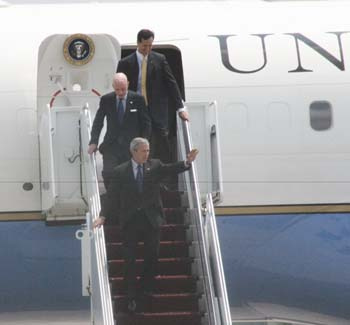
user: Given an image and a question. Answer the question in a short answer. Question: What is the presidential plane called? Short Answer:
assistant: air force 1